Shen Chunyao

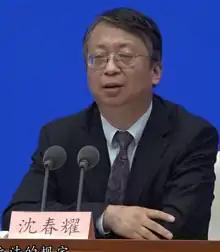
Shen in July 2020

Shen Chunyao (born May 1960) is a Chinese politician who has been the chairperson of the Legislative Affairs Commission of the Standing Committee of the National People's Congress since April 2017.